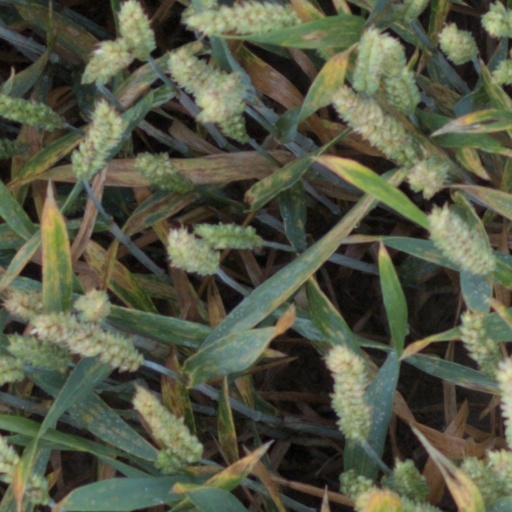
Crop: wheat